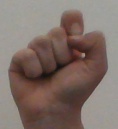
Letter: fa